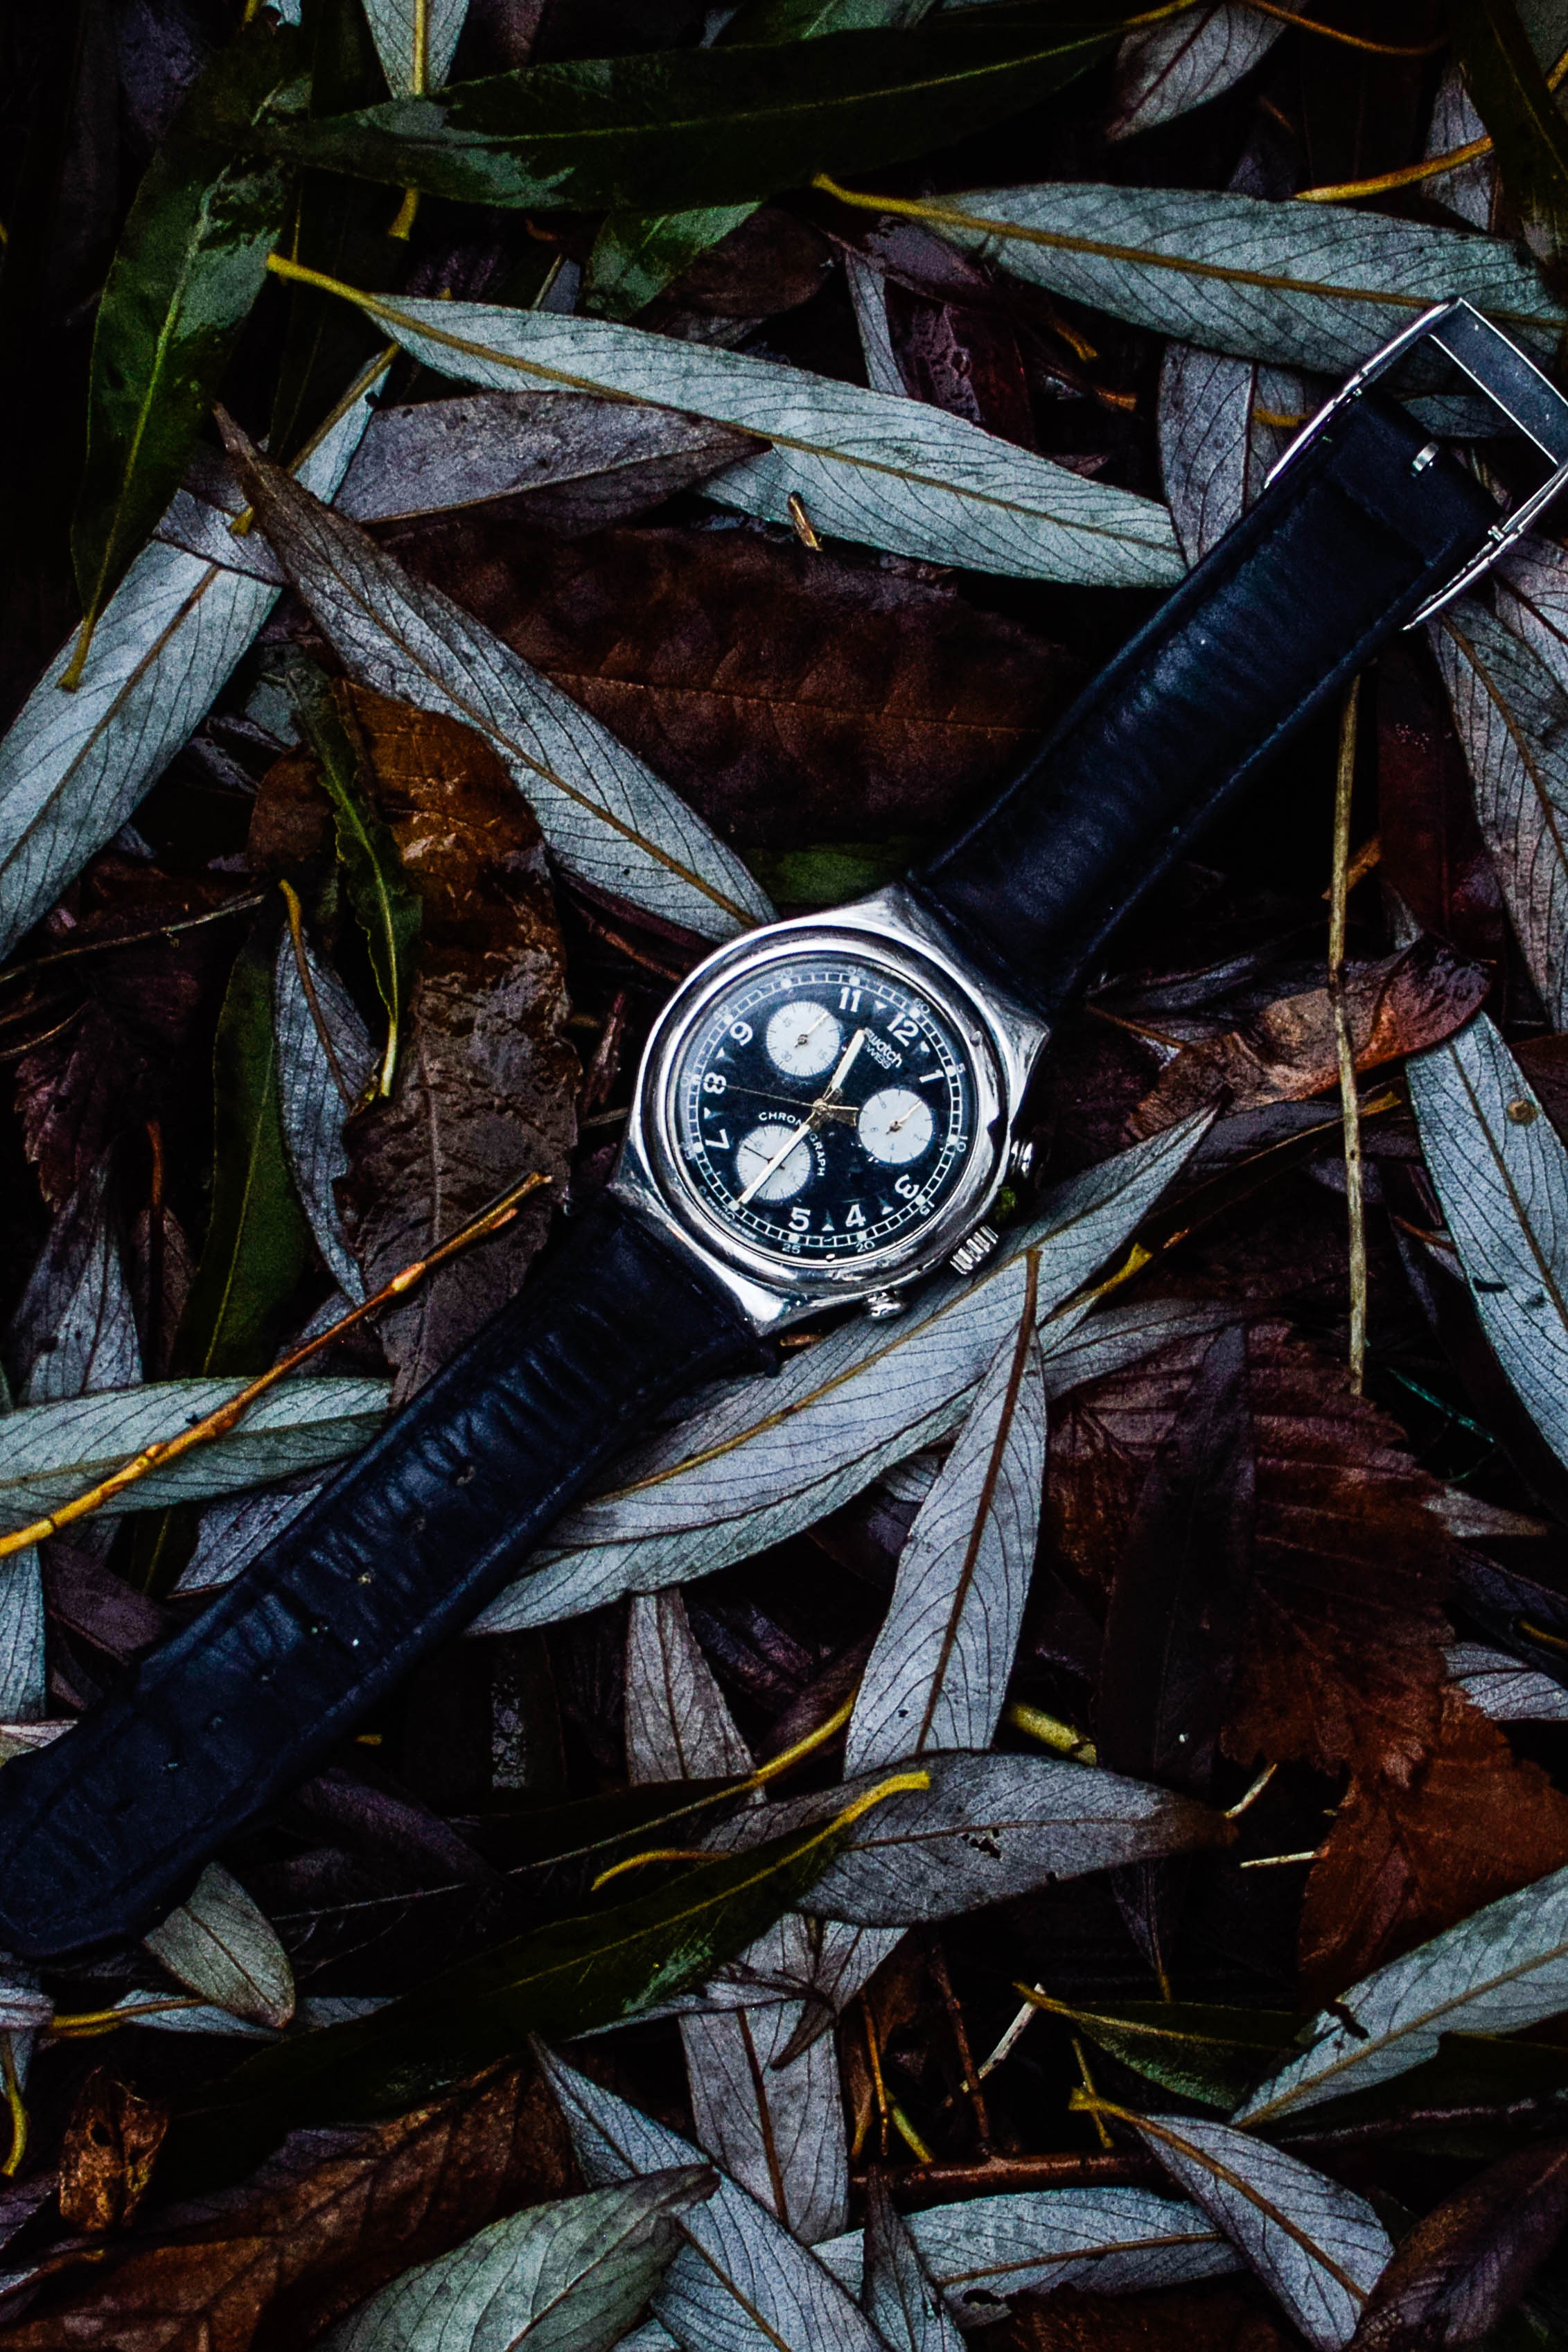
wood, leaf, darkness, sculpture, art, screenshot